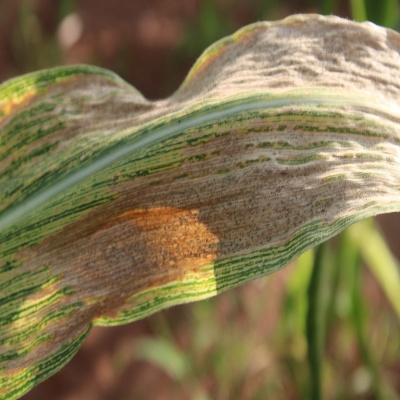
Label: Corn_(Maize)___Maize_Streak_Virus